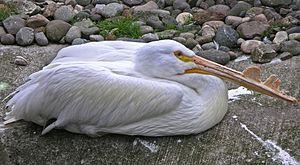
Le Pélican d'Amérique ou Pélican blanc est une espèce d'oiseaux aquatiques appartenant à la famille des Pelecanidae.